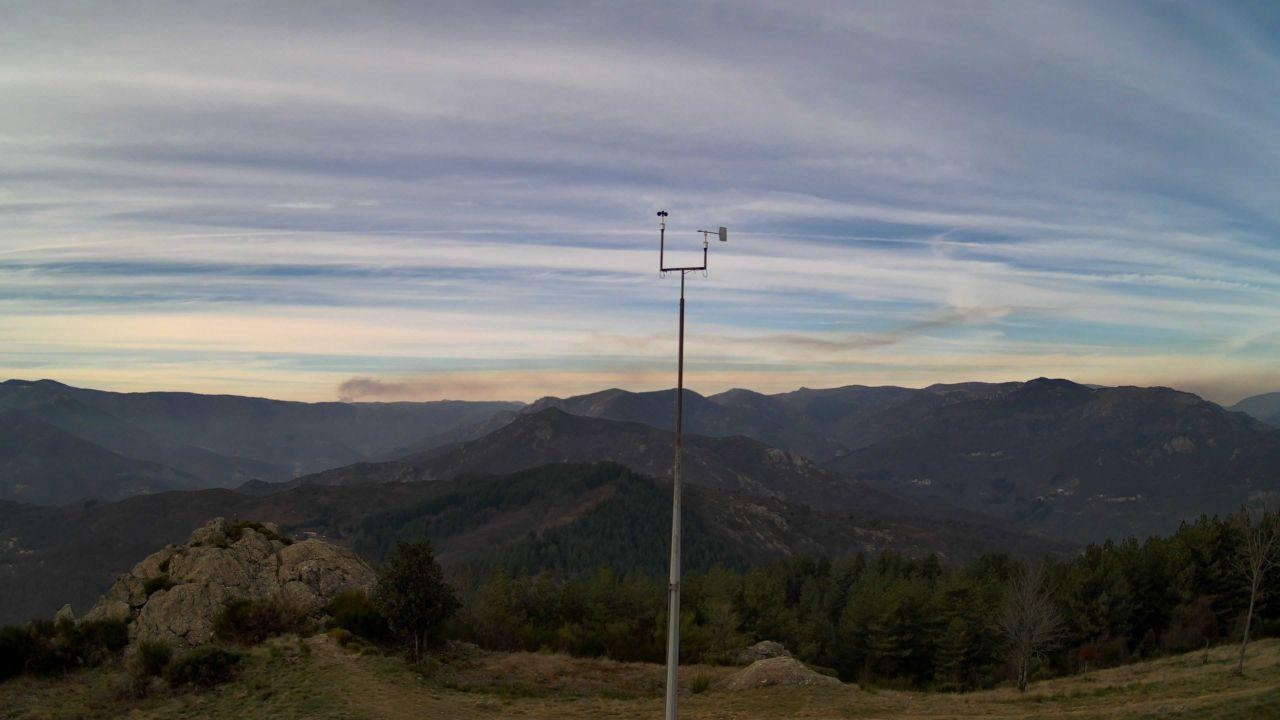
Fire: no
Smoke: yes